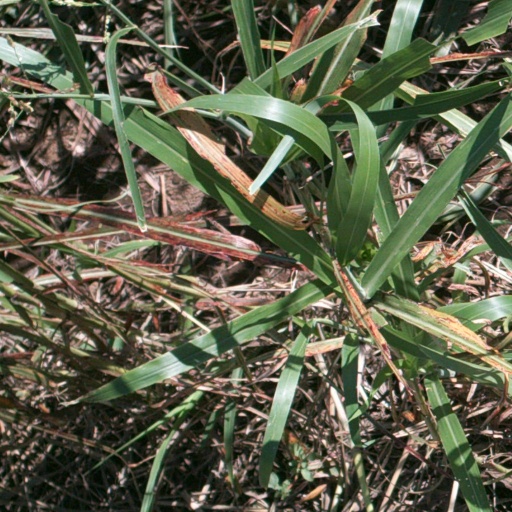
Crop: sorghum